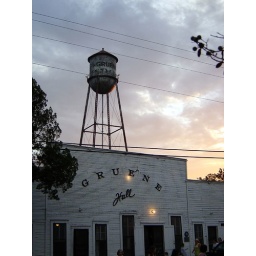
The sky and the famous Gruene water tower with the oldest dance hall in Texas...